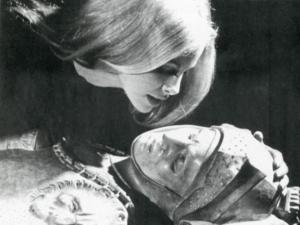
La ragazza di Latta (1970)
La ragazza di latta est un film italien de Marcello Aliprandi sorti en 1970. Il s'agit du premier film du réalisateur.